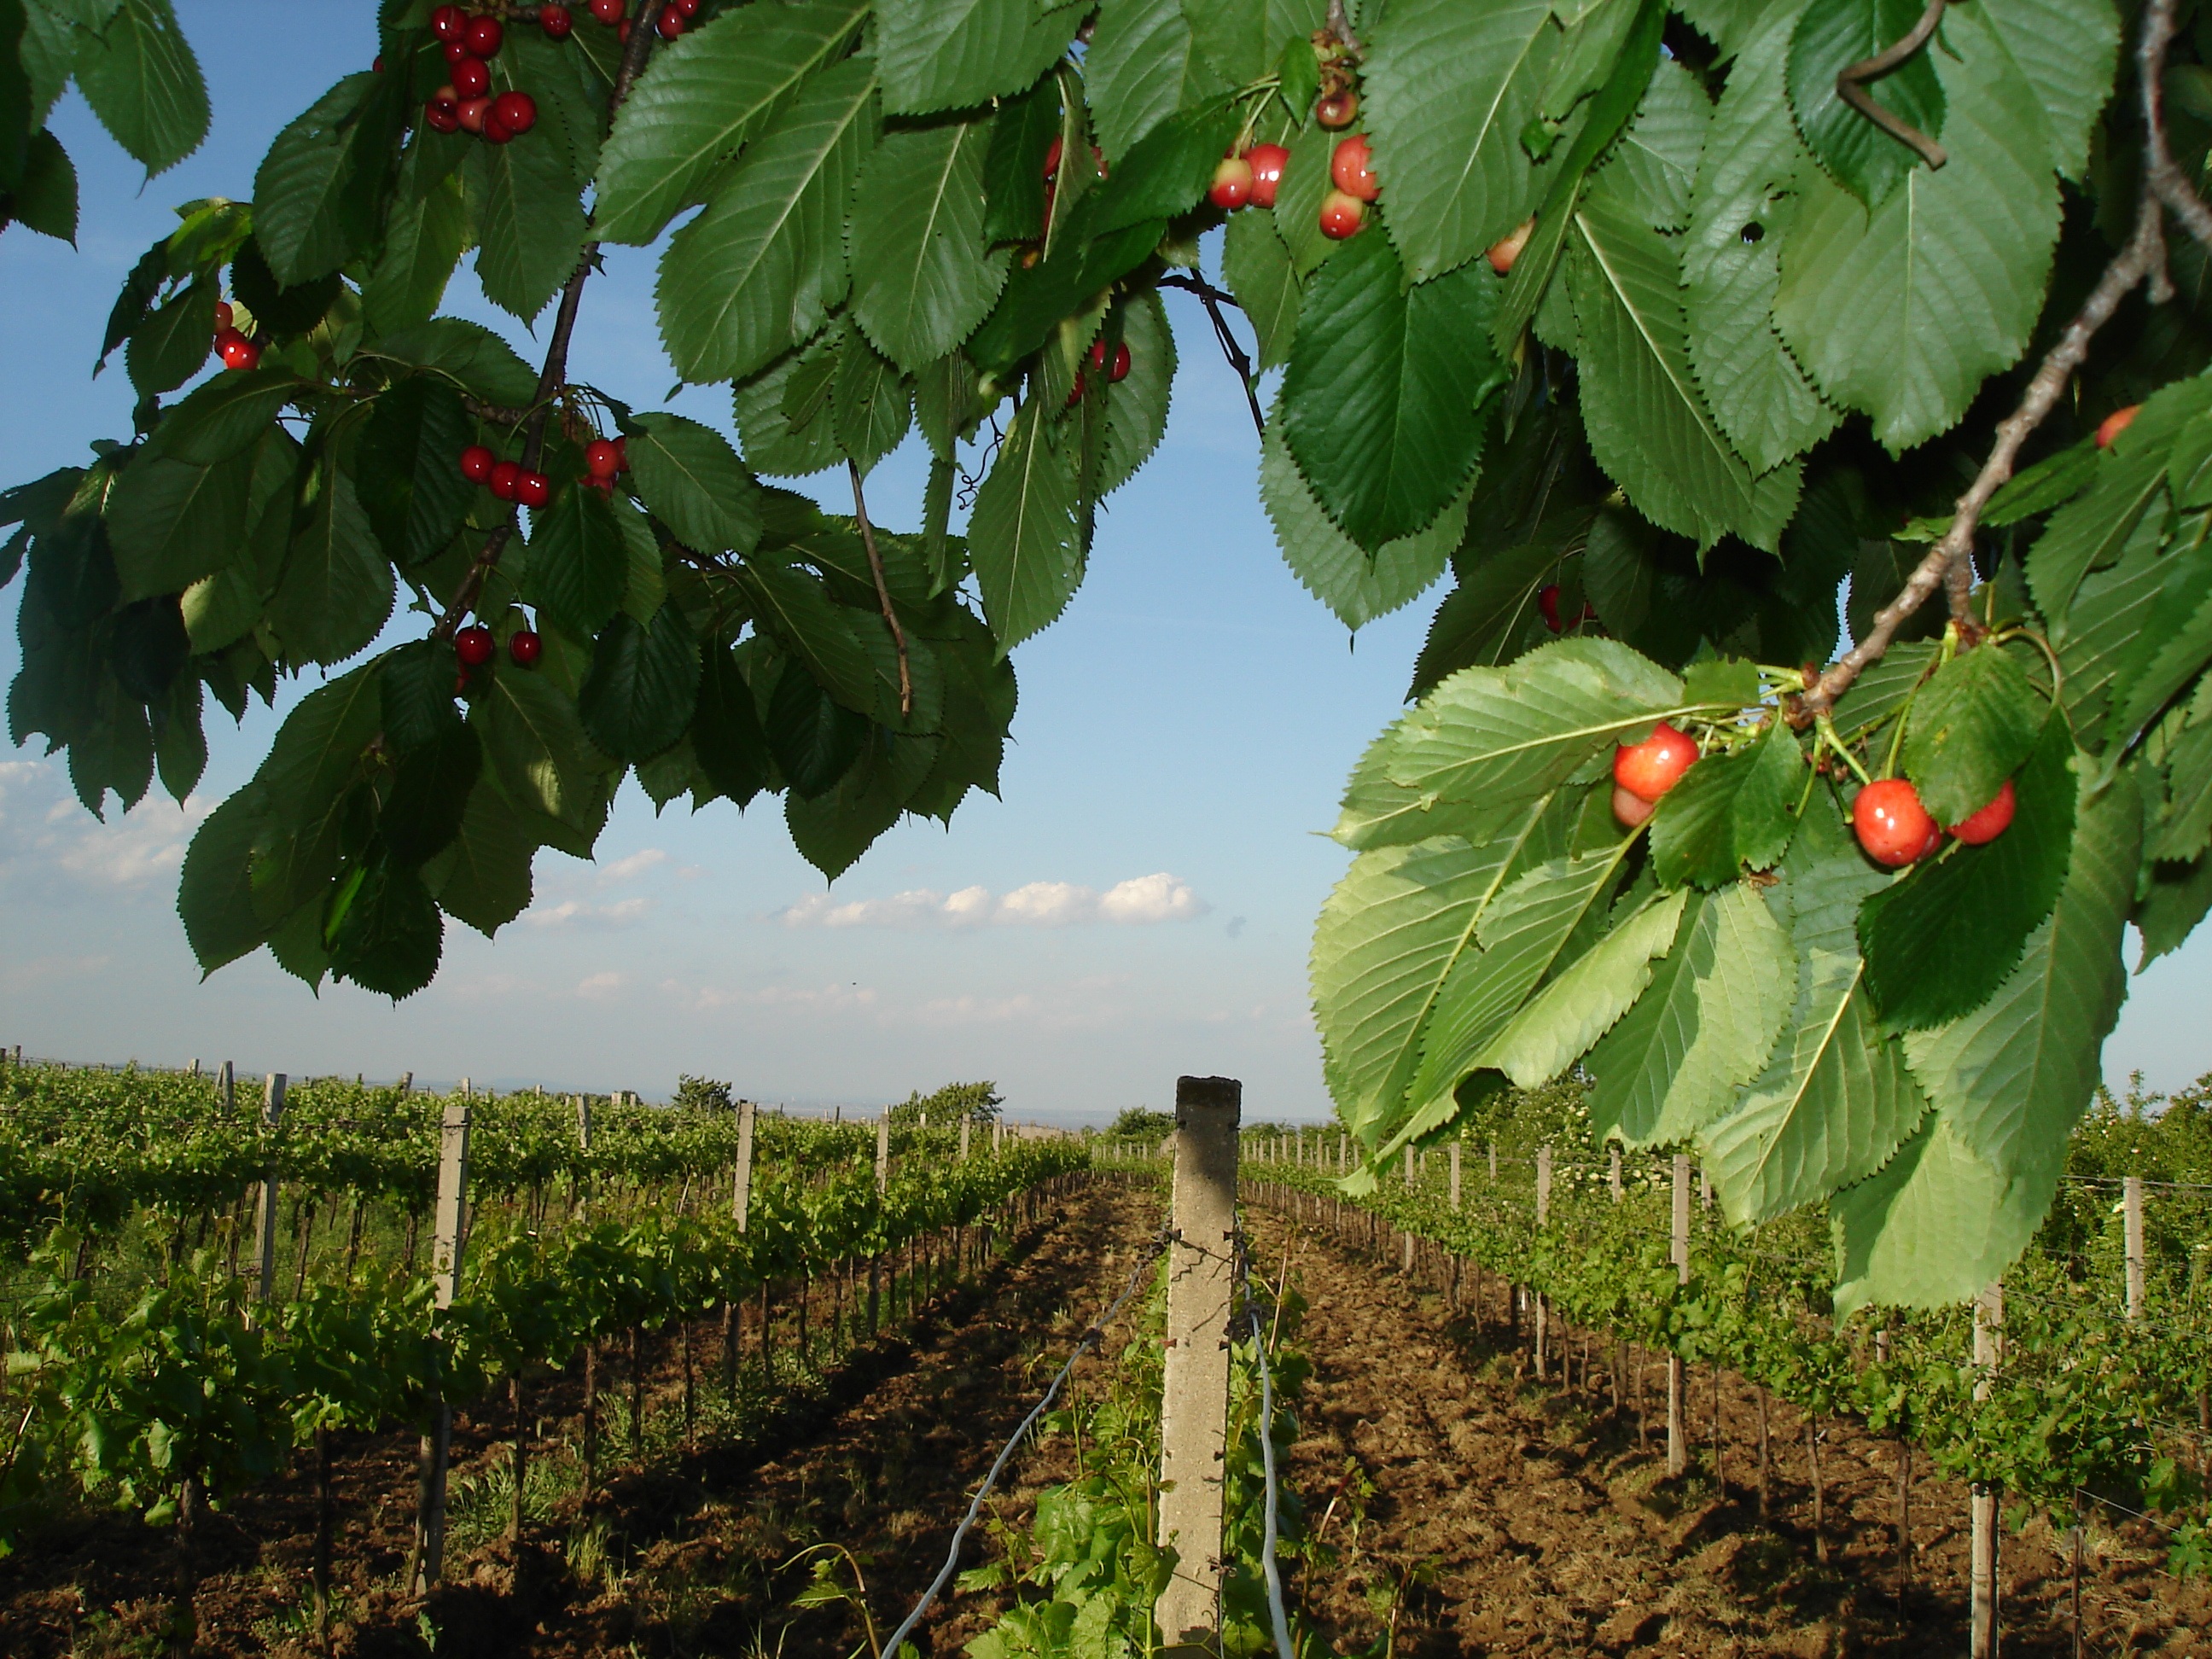
tree, plant, vine, wine, field, fruit, flower, food, produce, botany, agriculture, vines, shrub, plantation, cherry, flowering plant, burgenland, land plant